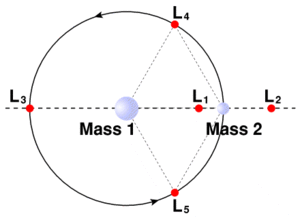
Selon l'astrologie occidentale, la Lune noire, parfois appelée Lilith, est définie comme le point vide où se trouve le second foyer de l'ellipse de l'orbite lunaire autour de la Terre, le premier foyer étant occupé par cette dernière. Ce n'est donc pas — et c'est l'une des principales critiques formulées envers ce concept — une entité matérielle, mais un simple point de référence géométrique pour le parcours réel des astres. La logique de l'astrologie symboliste d'aujourd'hui étant basée sur l'analogie, il s'agit, puisque cela correspond à un vide, d'un manque fondamental dont il faut devenir conscient, sa prise de conscience étant censée interrompre la répétition des schémas de comportement mortifères. Cependant, l'appellation « Lune noire » a été utilisée successivement et simultanément pour des référents très différents : un objet du ciel supposé, deux points du ciel distincts, un symbole à multiples significations, ce qui est un autre point de critique majeur : le concept est « flou ».